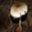
Label: mushroom